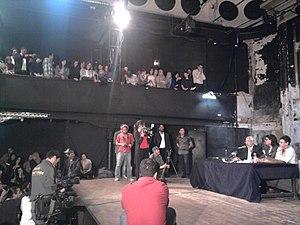
Noura Borsali anime un débat entre Rached Ghannouchi et Neila Sellini, organisé par le Forum Citoyens indépendants et le Club Sans Parti pour une Patrie à l'Espace al-Hamra. Tunis, le 14 avril 2011.
Noura Borsali, née le 19 août 1953 et morte le 14 novembre 2017, est une universitaire, journaliste, écrivaine, critique littéraire et de cinéma tunisienne. Elle est également syndicaliste, militante des droits de l'homme et figure du féminisme tunisien.